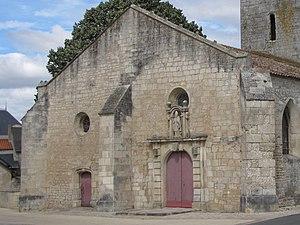
Église Saint-Hilaire de Nalliers, (Inscrit, 1989) This building is indexed in the Base Mérimée, a database of architectural heritage maintained by the French Ministry of Culture,
Cet article recense les monuments historiques de la Vendée, en France.
Nalliers est une commune française située dans le département de la Vendée en région Pays de la Loire.
La liste des églises de la Vendée recense de la manière la plus complète possible les églises, cathédrale et basiliques situées dans le département français de la Vendée.